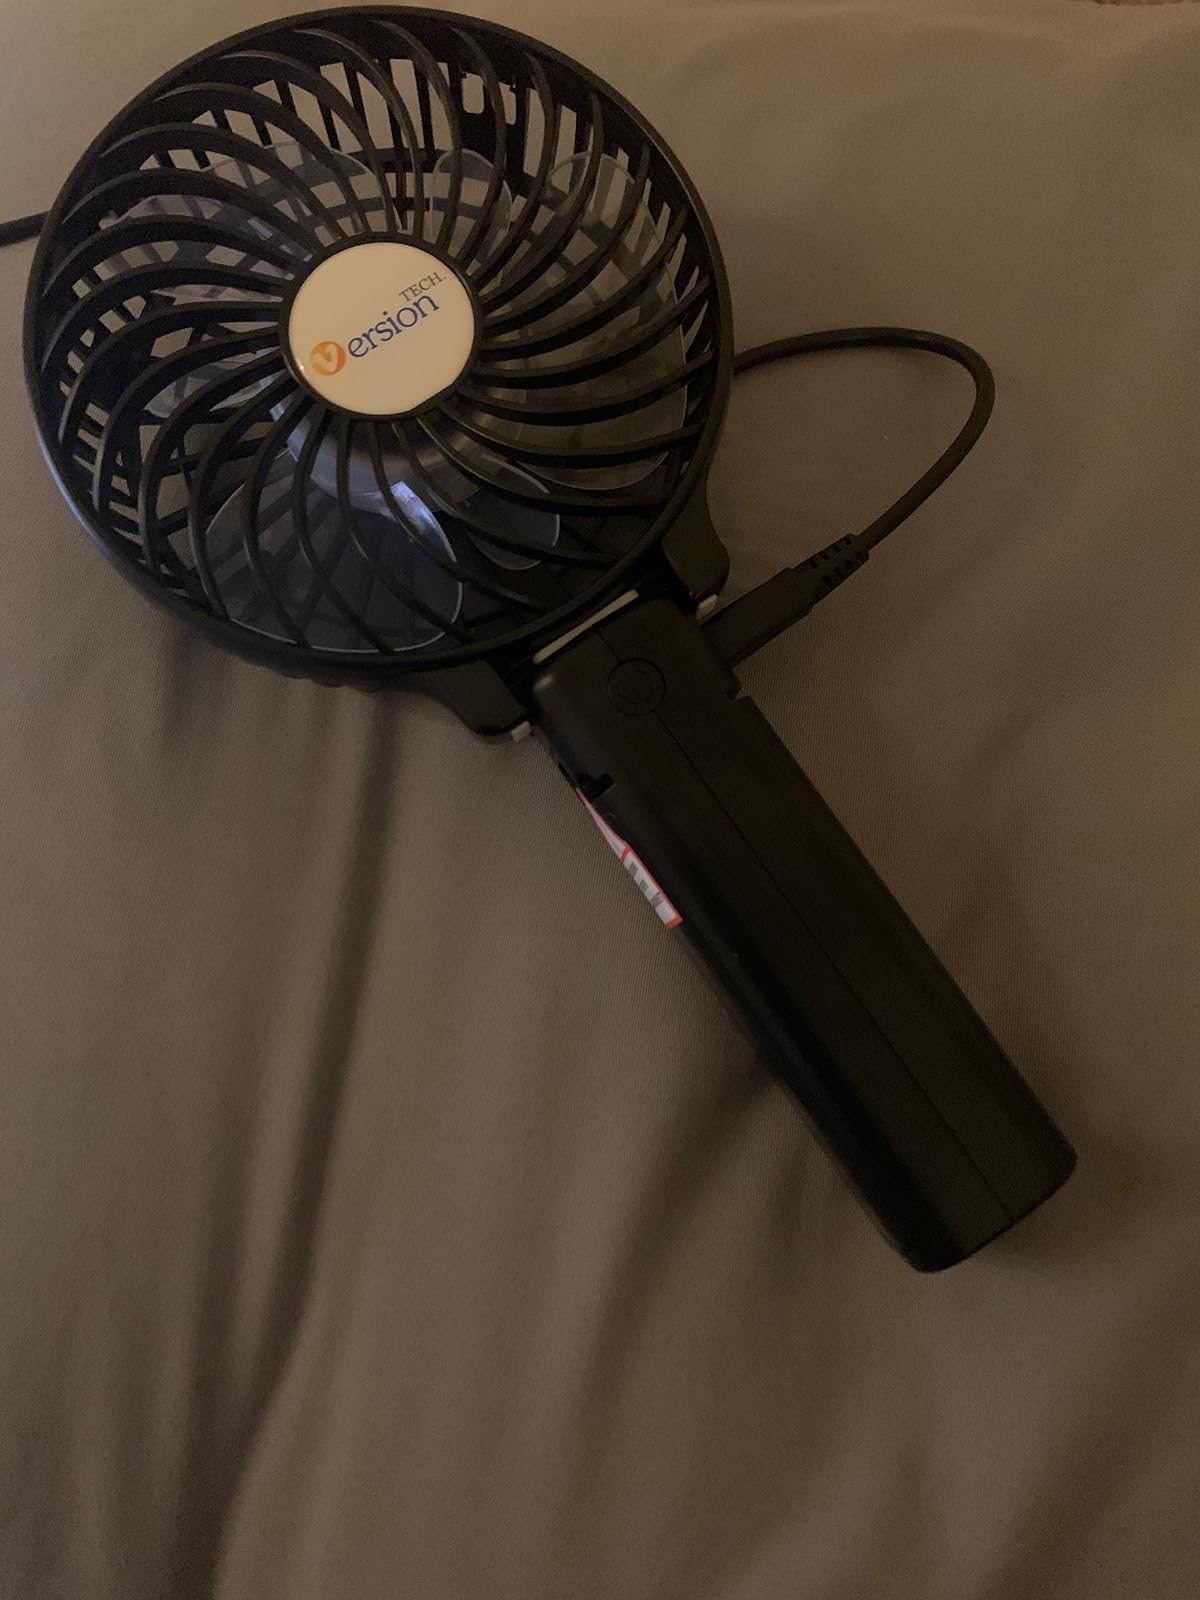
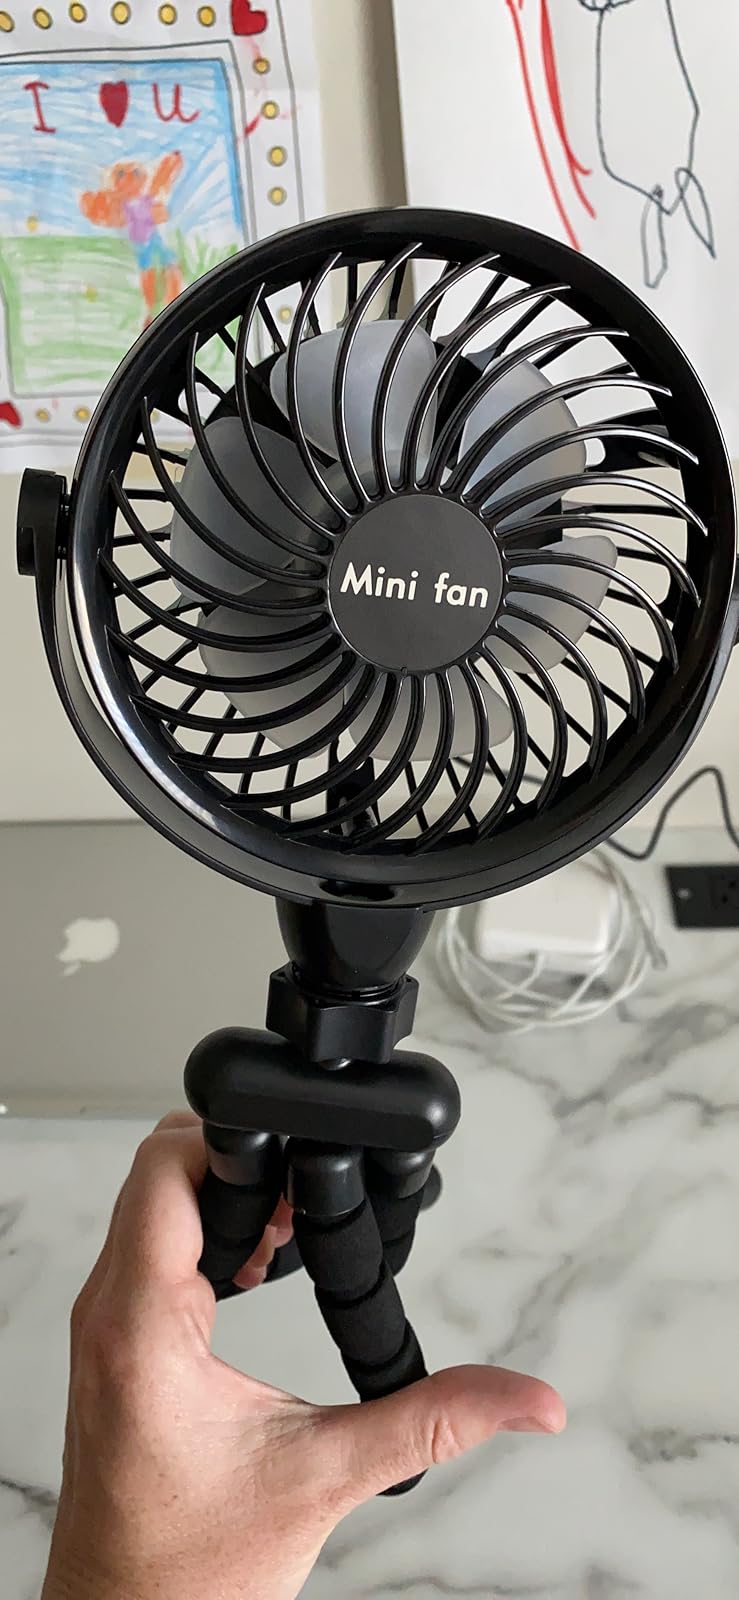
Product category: fan
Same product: no